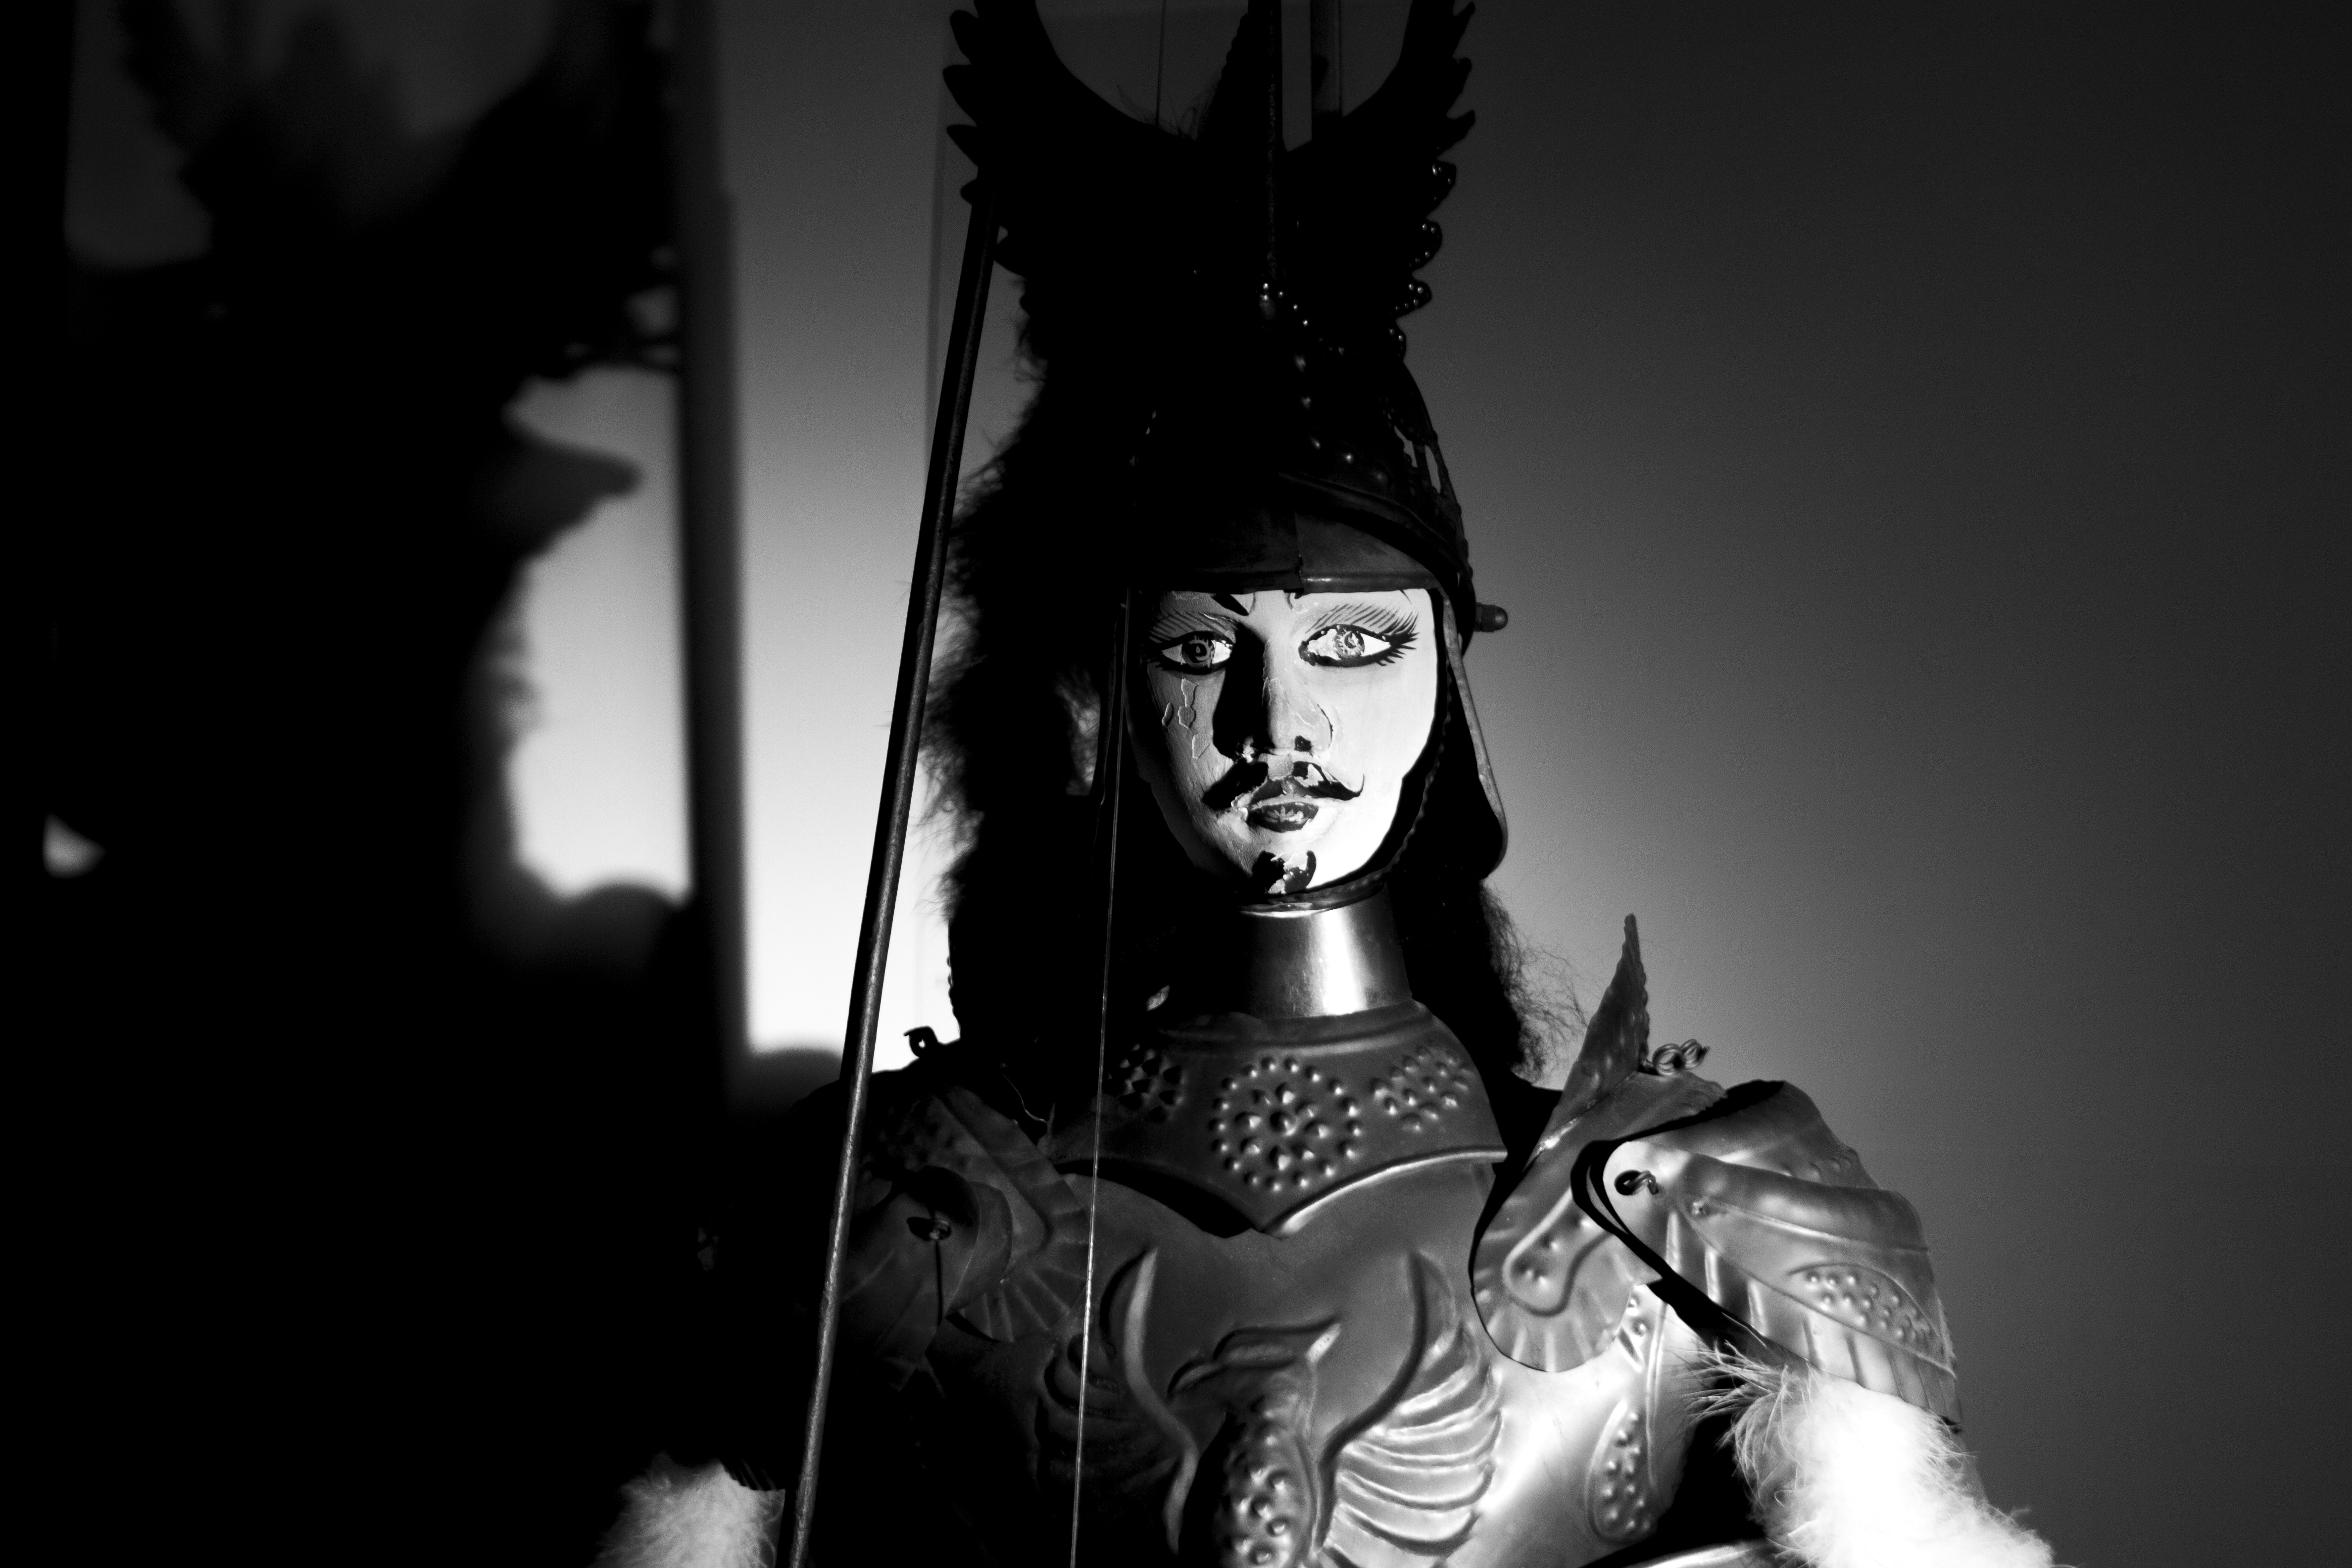
black and white, photography, darkness, black, monochrome, baby, costume, orlando, sicily, monochrome photography, paladin, opra puppet, film noir